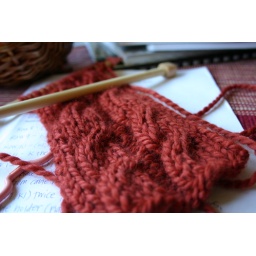
It looks red in the photo, but it's actually a lovely shade of rusty orange.